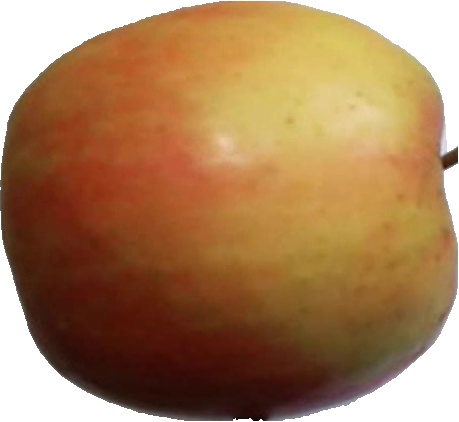
Label: apple_pink_lady_1